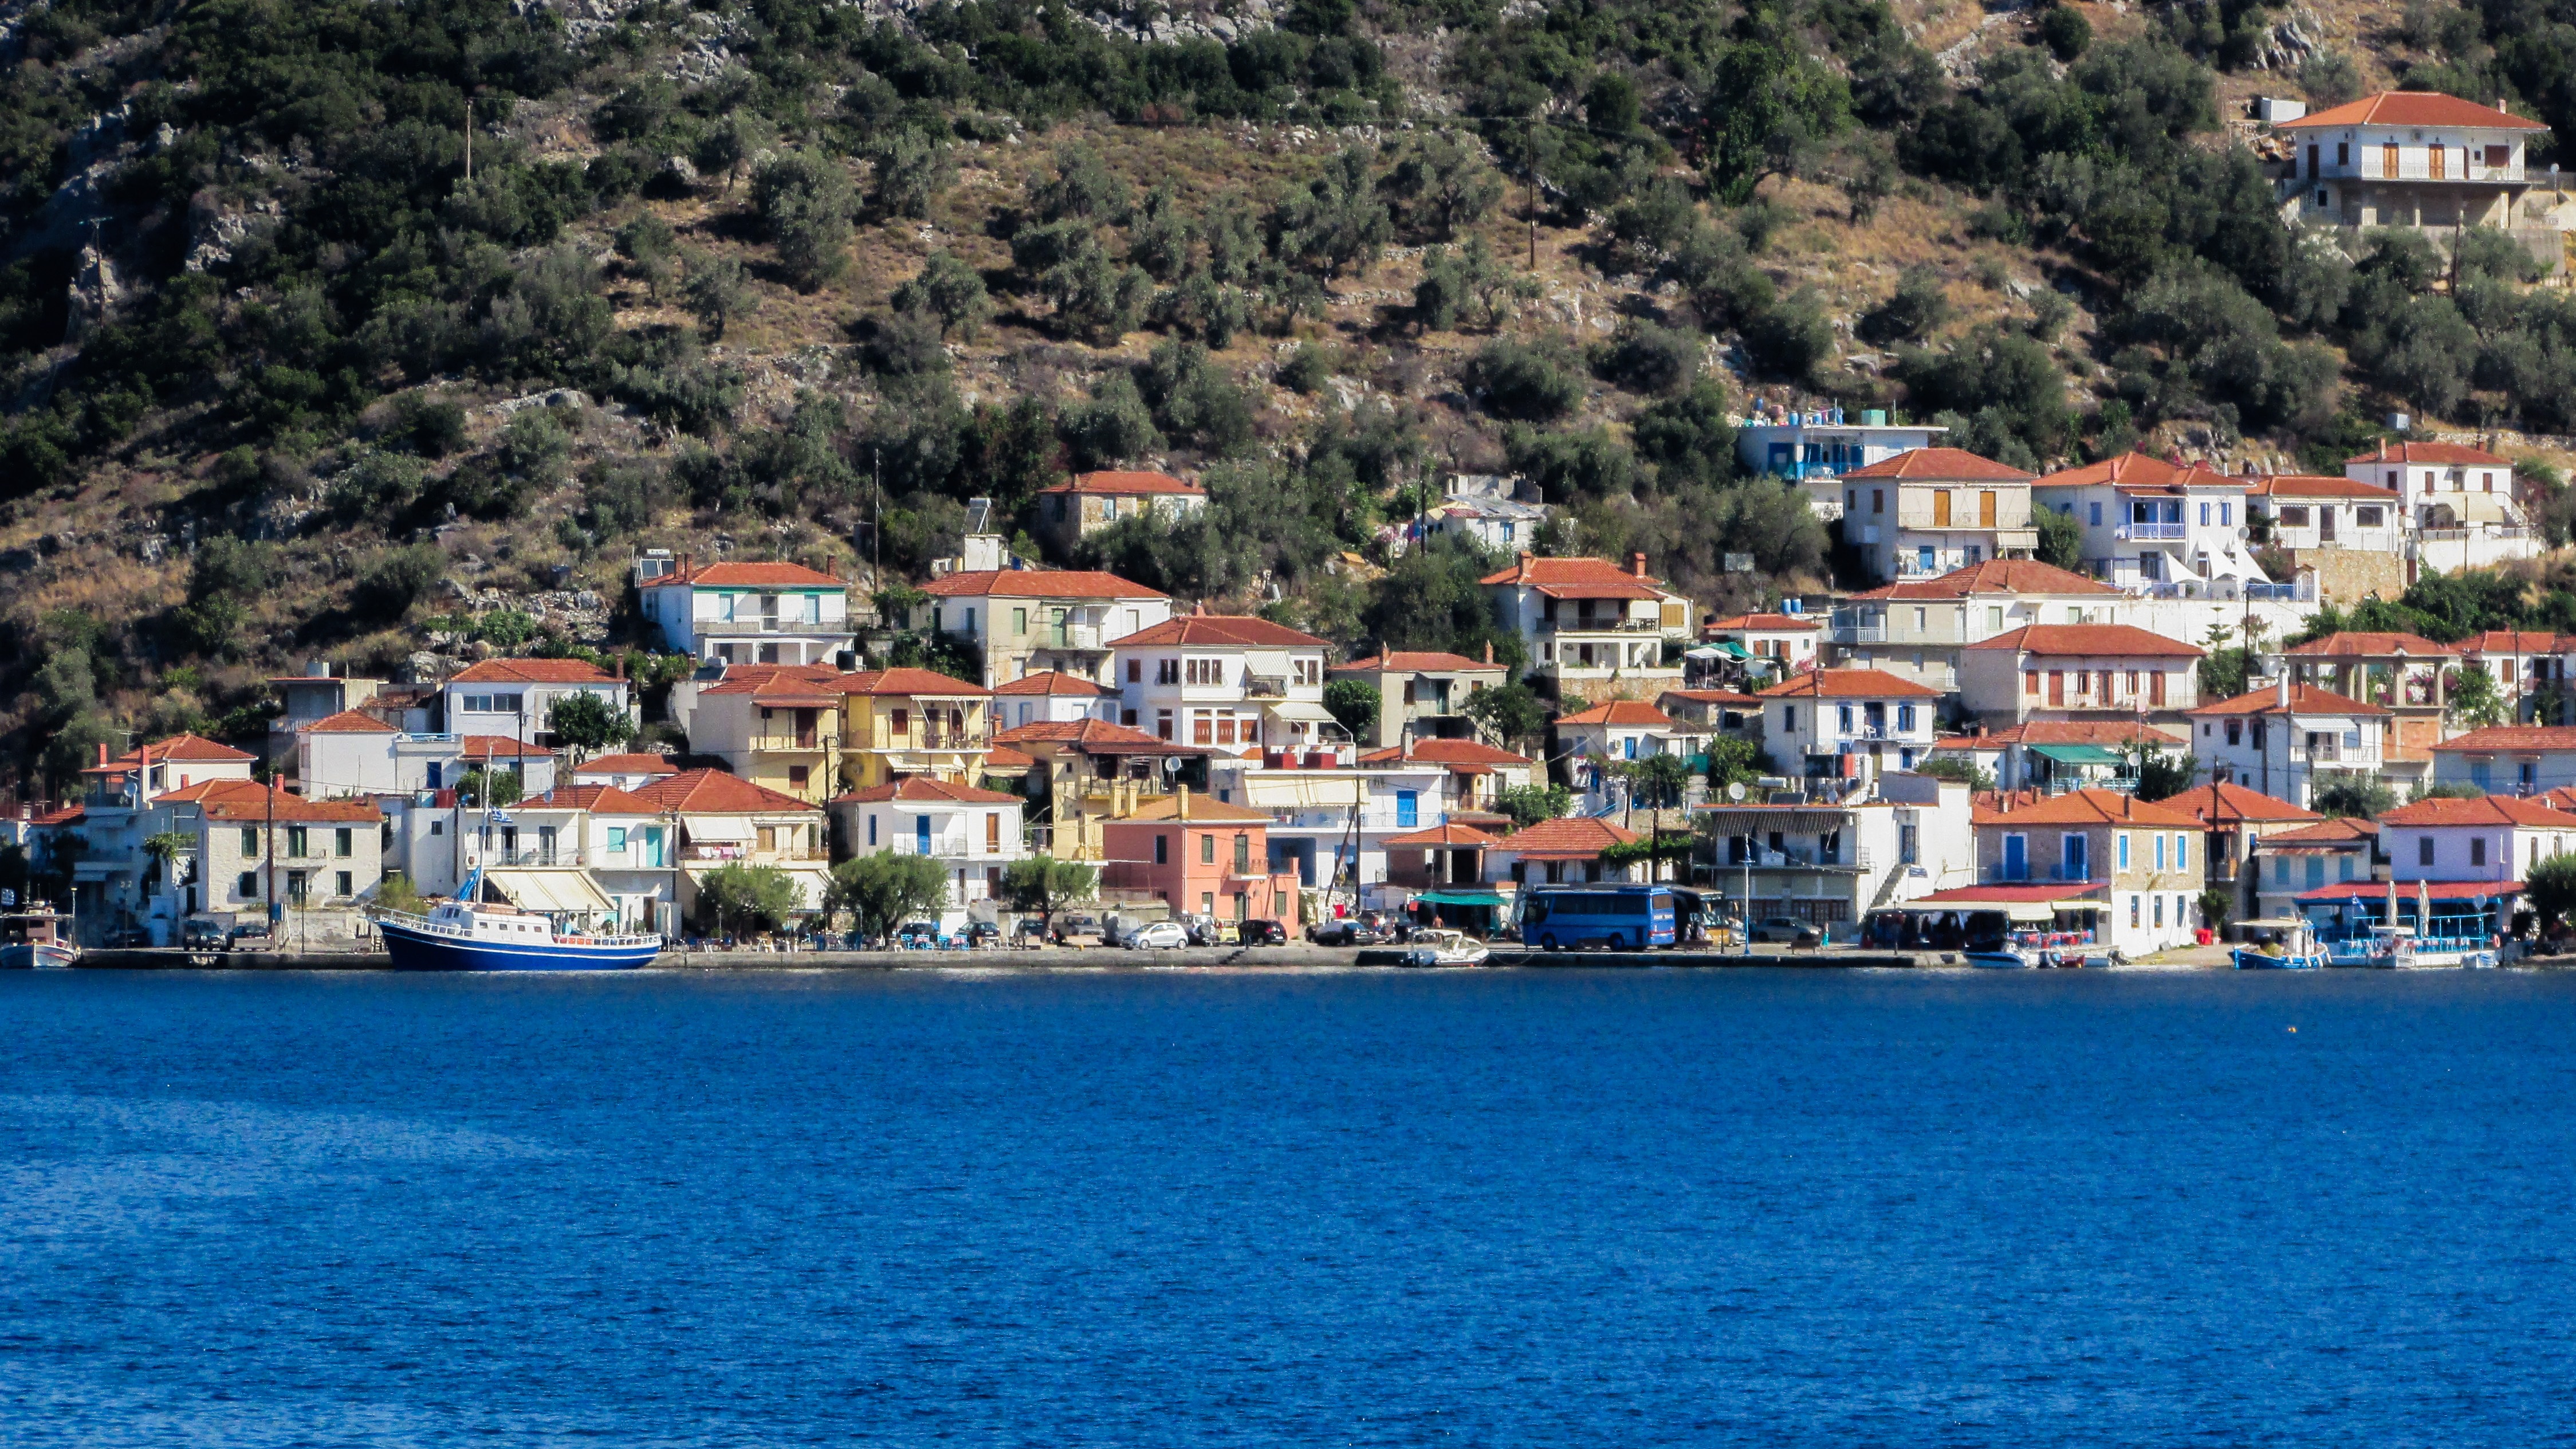
sea, coast, town, village, bay, harbor, peninsula, greece, hellas, magnesia, pelio, ayia kyriaki